Answer in natural language. Considering the relative positions, where is Doorway with respect to brown wooden bat? Choose between the following options: left or right
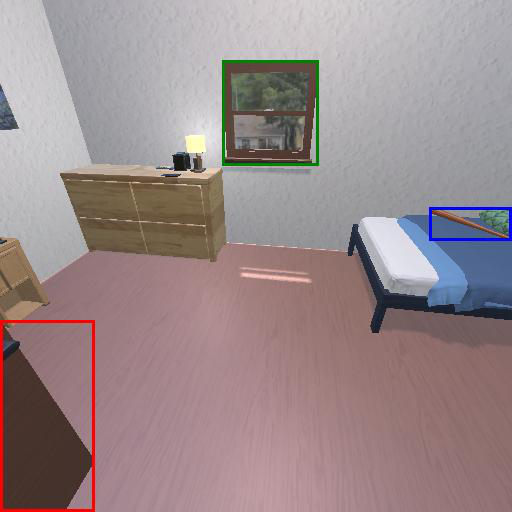
<answer>left</answer>